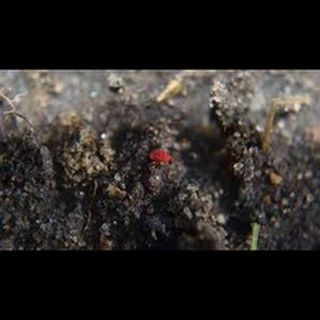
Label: wheat_mite